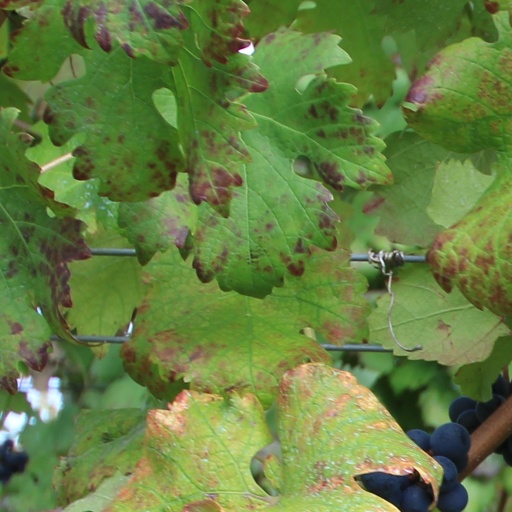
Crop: grape